Melvin Ingram

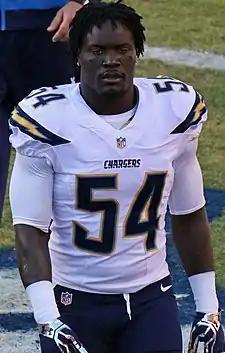
Ingram with the San Diego Chargers in 2015

Melvin Ingram III (born April 26, 1989) is an American professional football linebacker. He played college football for the South Carolina Gamecocks, earning All-American honors in 2011. He was selected by the San Diego Chargers in the first round with the 18th overall pick of the 2012 NFL draft. He has also played for the Pittsburgh Steelers, Kansas City Chiefs and Miami Dolphins.